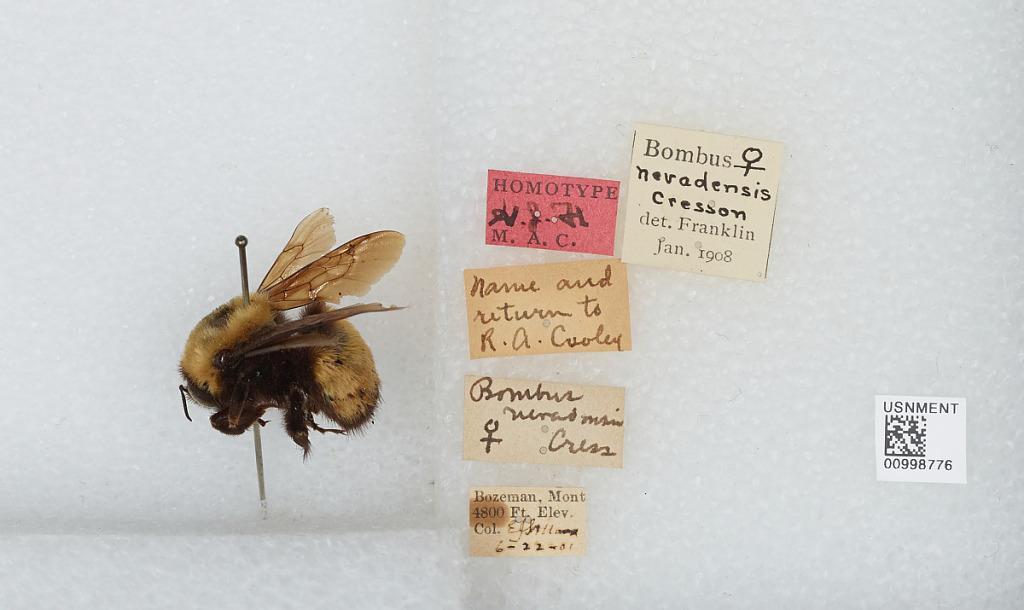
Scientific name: Bombus (Bombus) nevadensis Cresson
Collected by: E. Sallora
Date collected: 1901-6-22
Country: United States
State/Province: Montana
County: Gallatin
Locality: Bozeman
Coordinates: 45.6778, -111.047
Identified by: Franklin